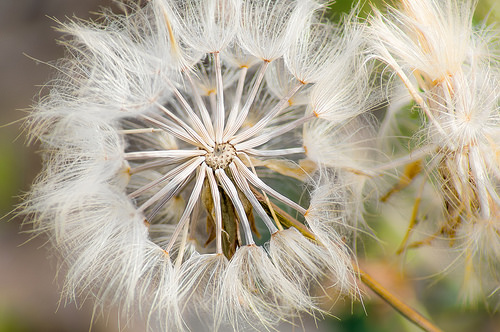
Flower: dandelion